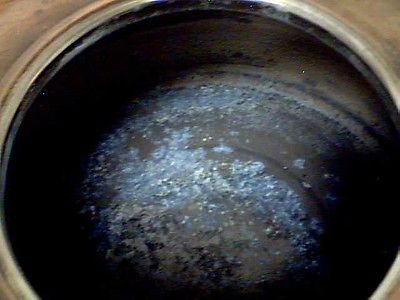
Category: kettle